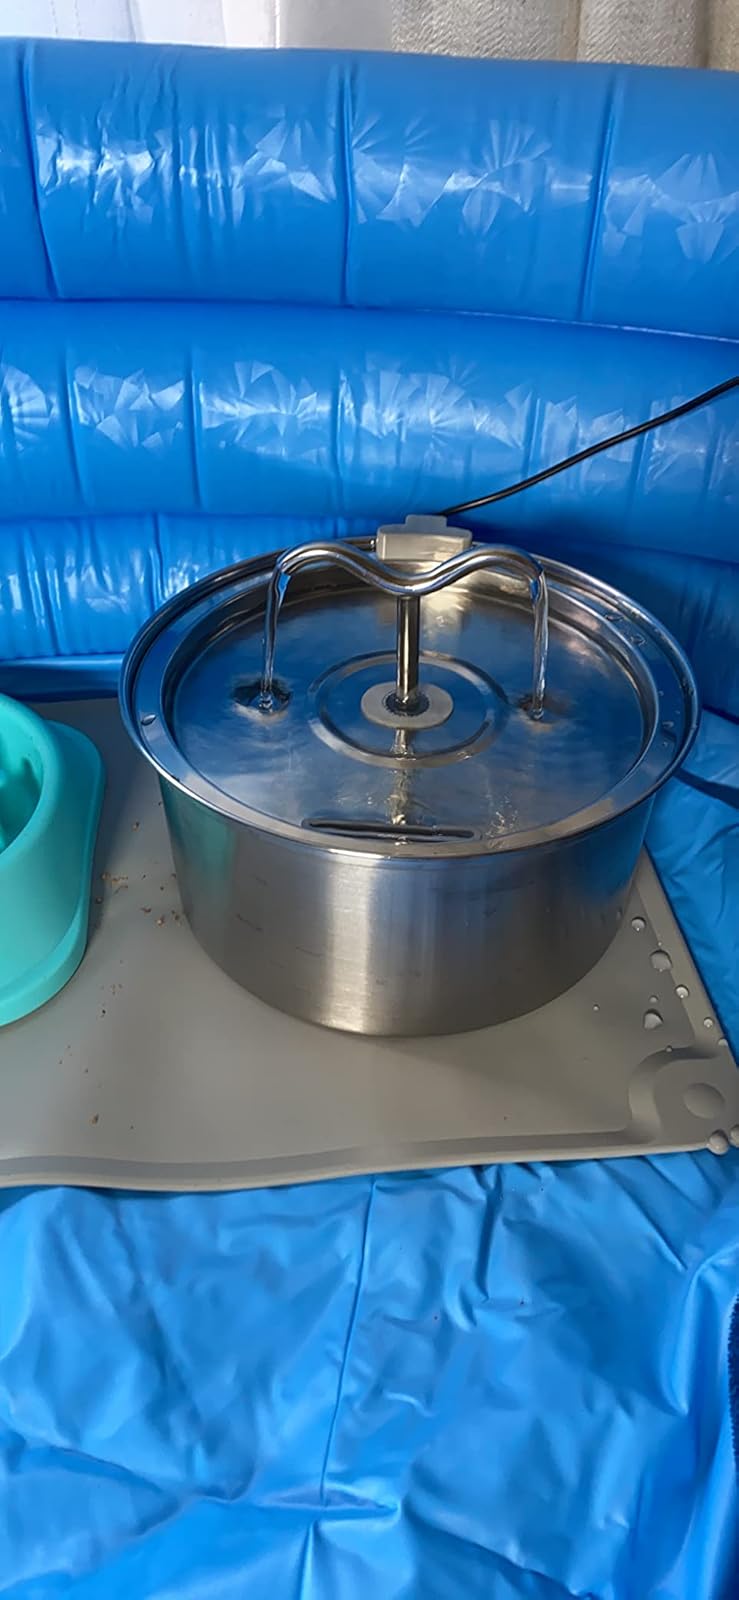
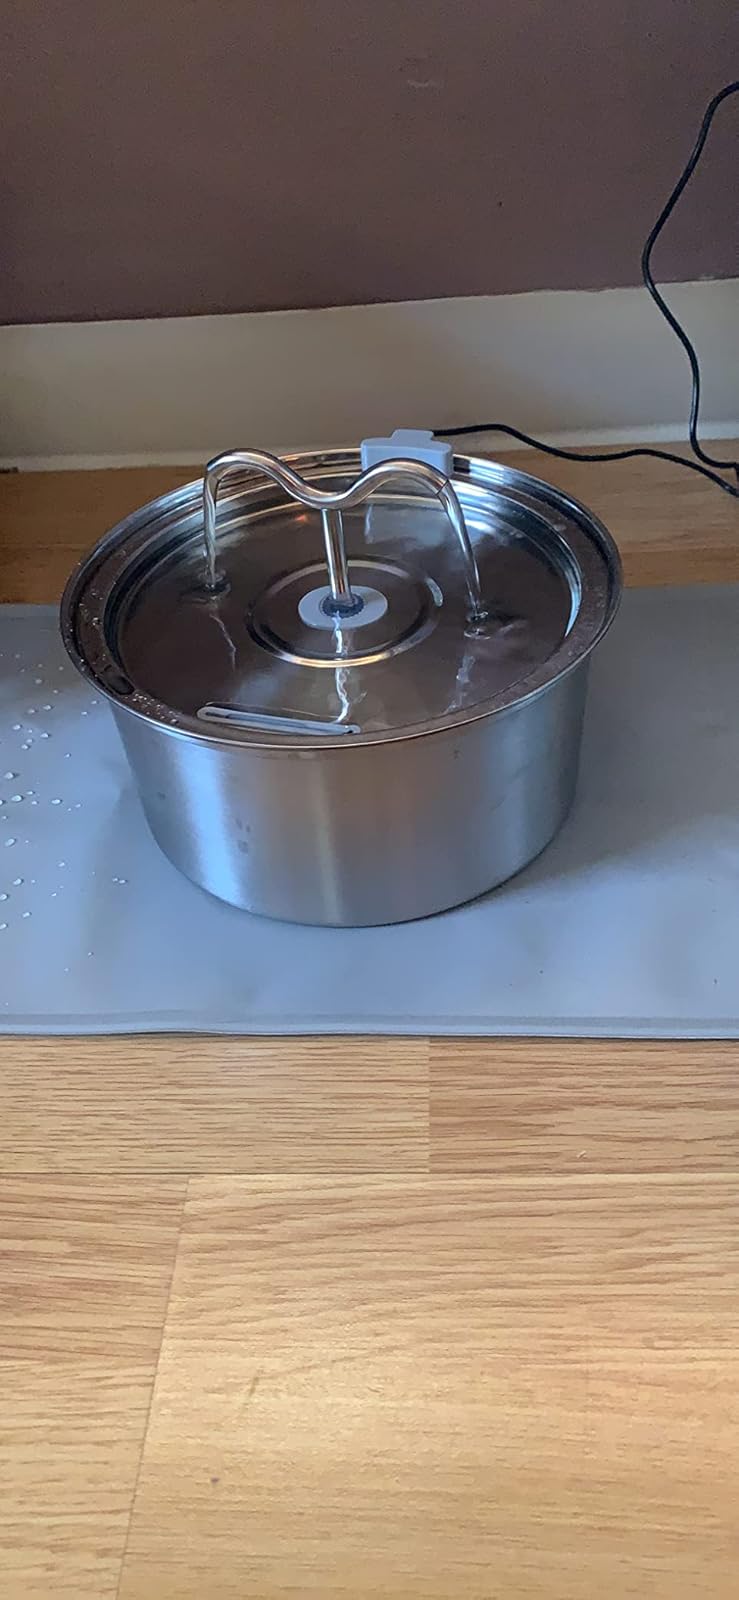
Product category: items_bowl
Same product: yes